Ivor MacGillivray

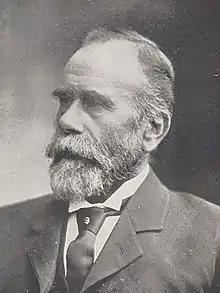

Ivor MacGillivray (24 May 1840 – 16 January 1939) was an Australian politician who represented the South Australian House of Assembly multi-member seat of Port Adelaide from 1893 to 1918. He was a member of the United Labor Party until the 1917 Labor split, when he joined the splinter National Party.